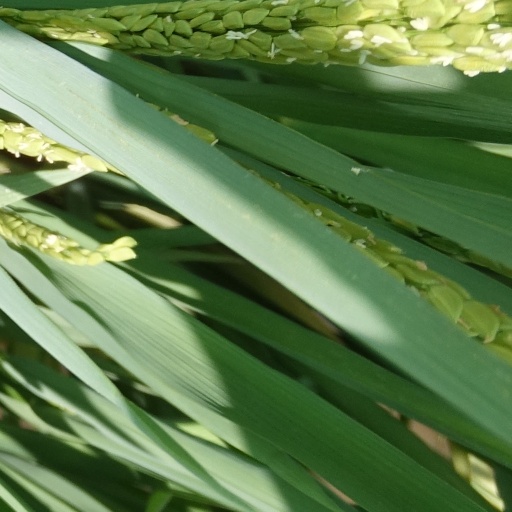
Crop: rice